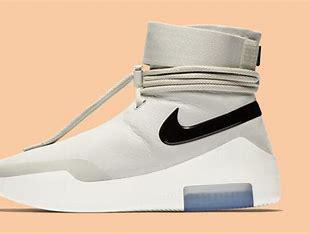
Brand: Nike
Model: Fear of God